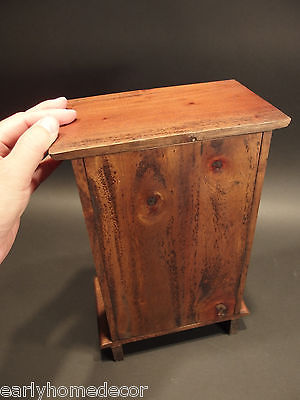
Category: cabinet